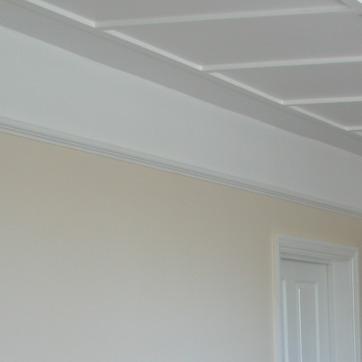
Material: painted